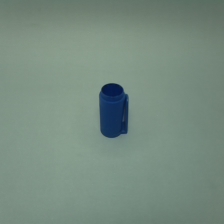
Color: blue
Cap type: standard cap